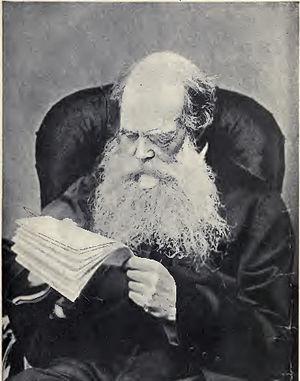
Le révérend Dr Ebenezer Cobham Brewer fut le compilateur du Brewer's Dictionary of Phrase and Fable et du The Reader's Handbook, œuvres victoriennes de référence.